Pickup truck racing

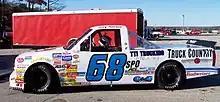
A 1999 NASCAR Truck Series pickup truck

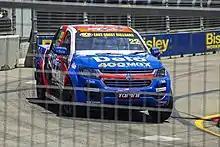
Australian SuperUtes Series.

Pickup truck racing is a form of auto racing which involves modified versions of pickup trucks on racing circuits, mostly oval tracks. Race pickup trucks are mechanically similar to coupé-shaped stock cars, with the main difference being the more boxy shape of the cab, which does not have as good aerodynamics as stock cars.